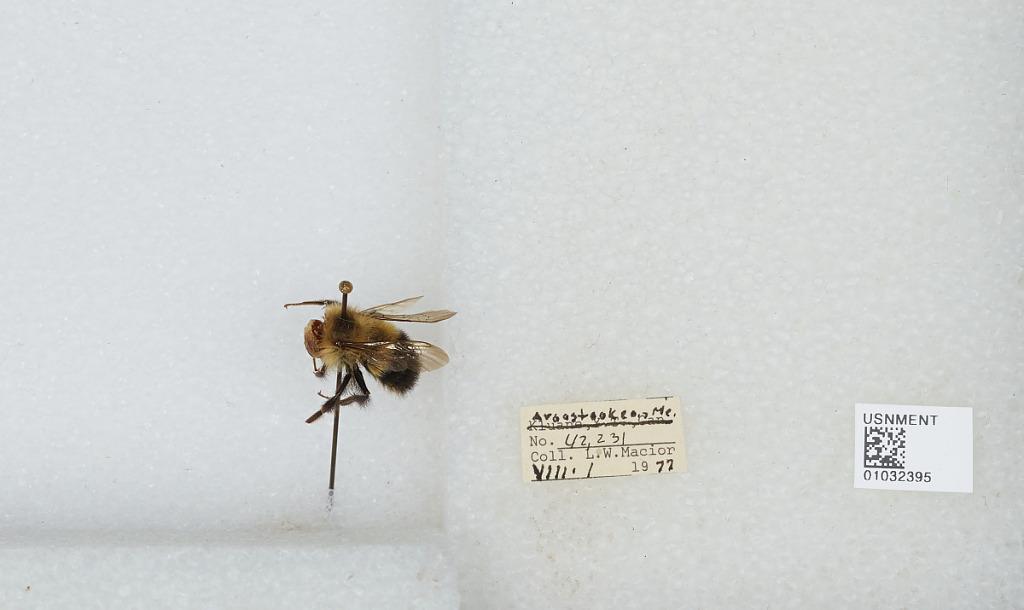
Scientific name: Bombus (Pyrobombus) vagans vagans Smith
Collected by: L. Macior
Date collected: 1977-8-1
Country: United States
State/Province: Maine
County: Aroostook
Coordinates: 46.65, -68.58